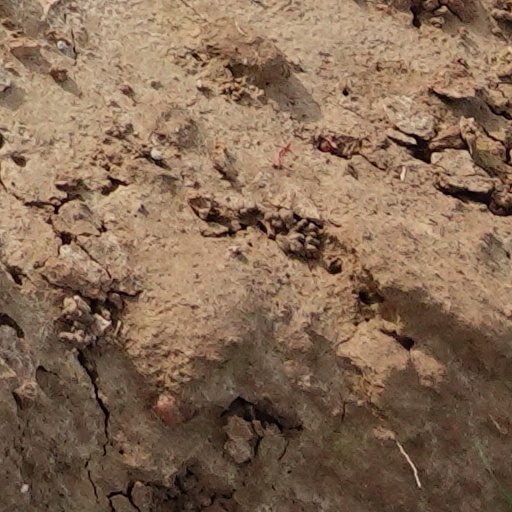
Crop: wheat